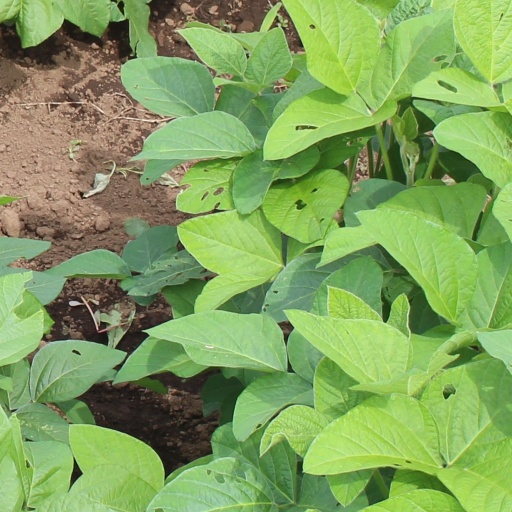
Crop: soybean